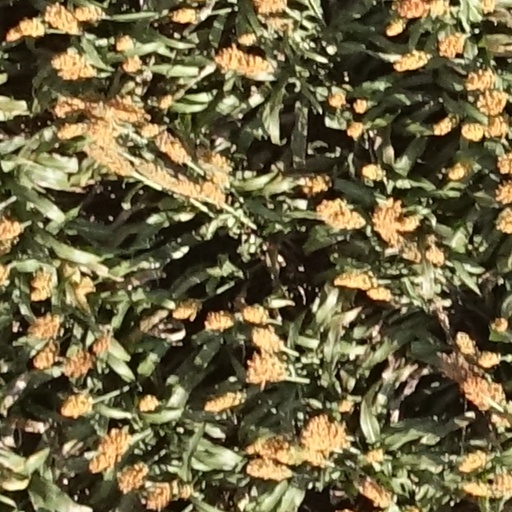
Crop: sorghum